Racial pay gap in the United States

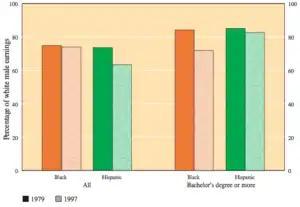
Black and Hispanic Male Earnings as a Percentage of White Male Earnings, 1979 and 1997.

The way in which races are distributed throughout occupations affects the racial wage gap. White and Asian Americans, who have the highest median incomes, are concentrated more in professional, executive, and managerial occupations than blacks, Hispanics, or American Indians. Black and Hispanic workers are not only more likely to work in blue-collar or service jobs, but they tend to be concentrated in the lower-wage/skilled jobs, such as operators, fabricators, and laborers, rather than higher-paying precision production and craft jobs within those categories.